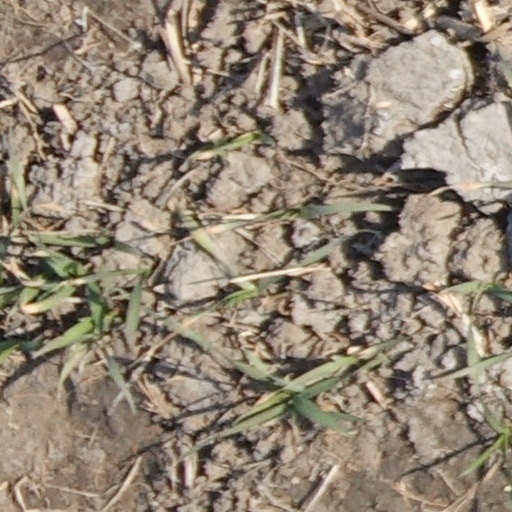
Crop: wheat